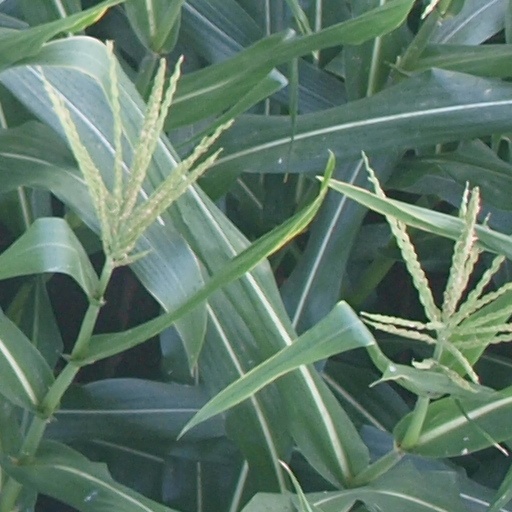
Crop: maize; corn